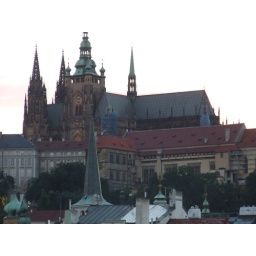
Thats Prague castle taken from the famous charles bridge at around 7.30 pm.